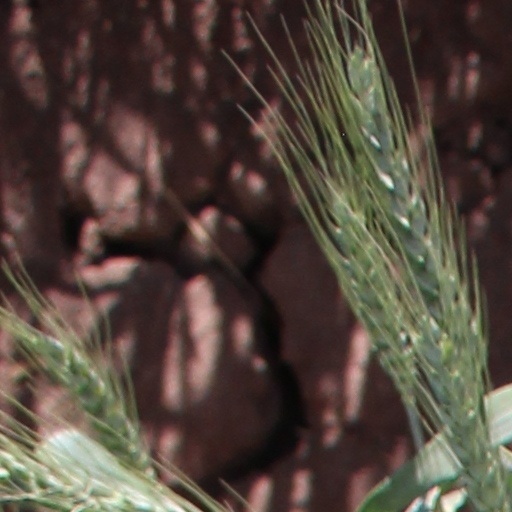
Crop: wheat